Todd Davis (American football)

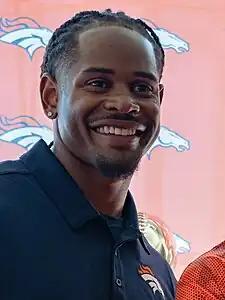
Davis in 2023

Todd Davis (born May 17, 1992) is an American professional football coach and former linebacker who is a defensive quality control coach for the Denver Broncos of the National Football League (NFL). He played college football for the Sacramento State Hornets. He was a member of the New Orleans Saints, Denver Broncos, Minnesota Vikings and New York Giants. Davis retired in 2021 at the age of 29.